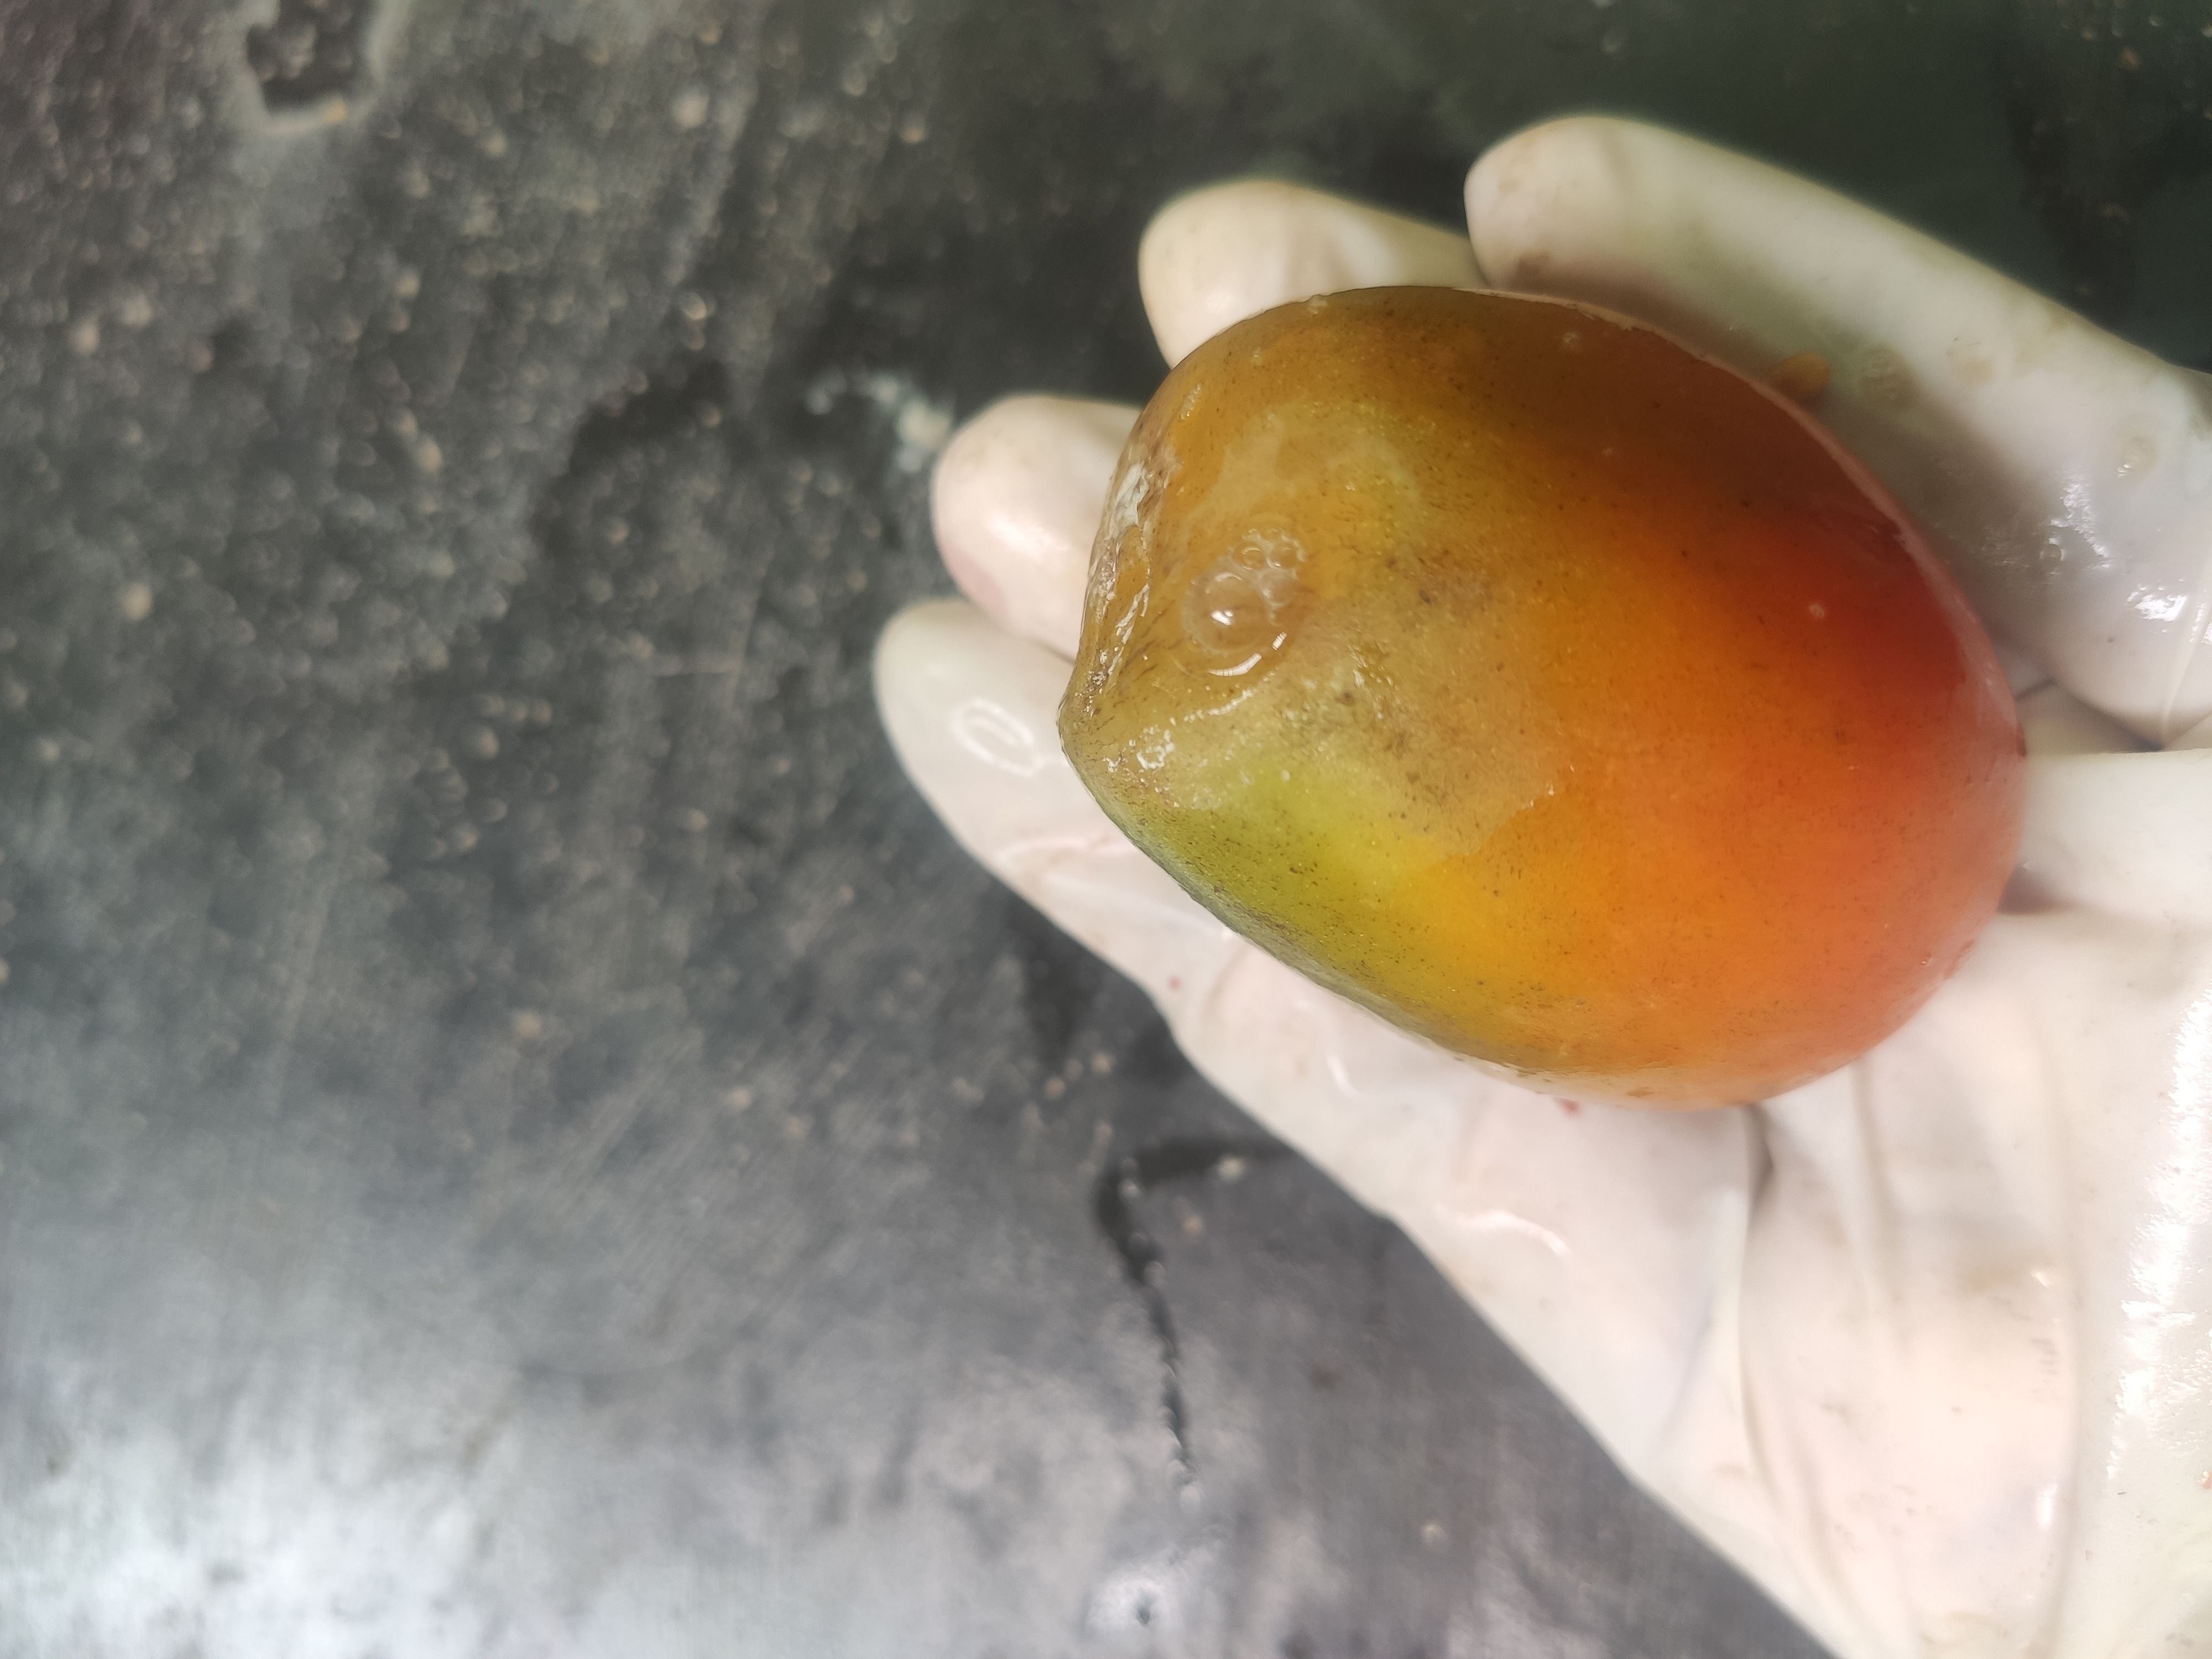
Fruit: tomatoes
Grade: 3rd-grade